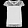
Label: Shirt